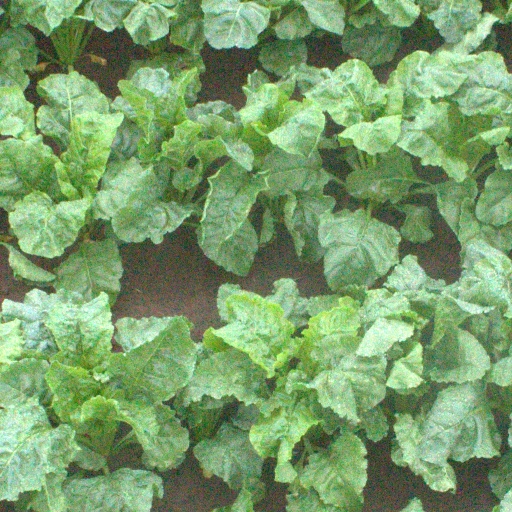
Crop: sugar beet